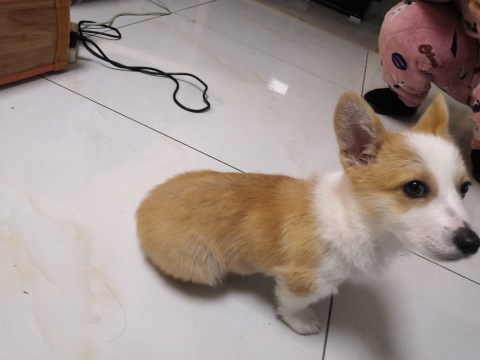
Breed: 2909-n000116-Cardigan